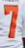
Number: 7